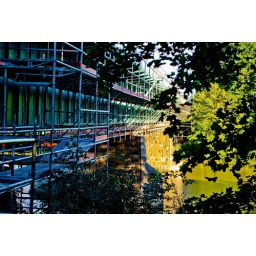
A train bridge being renovated in Turku.